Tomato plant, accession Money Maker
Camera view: tilt-top (135 deg); turntable rotation: 240 degrees
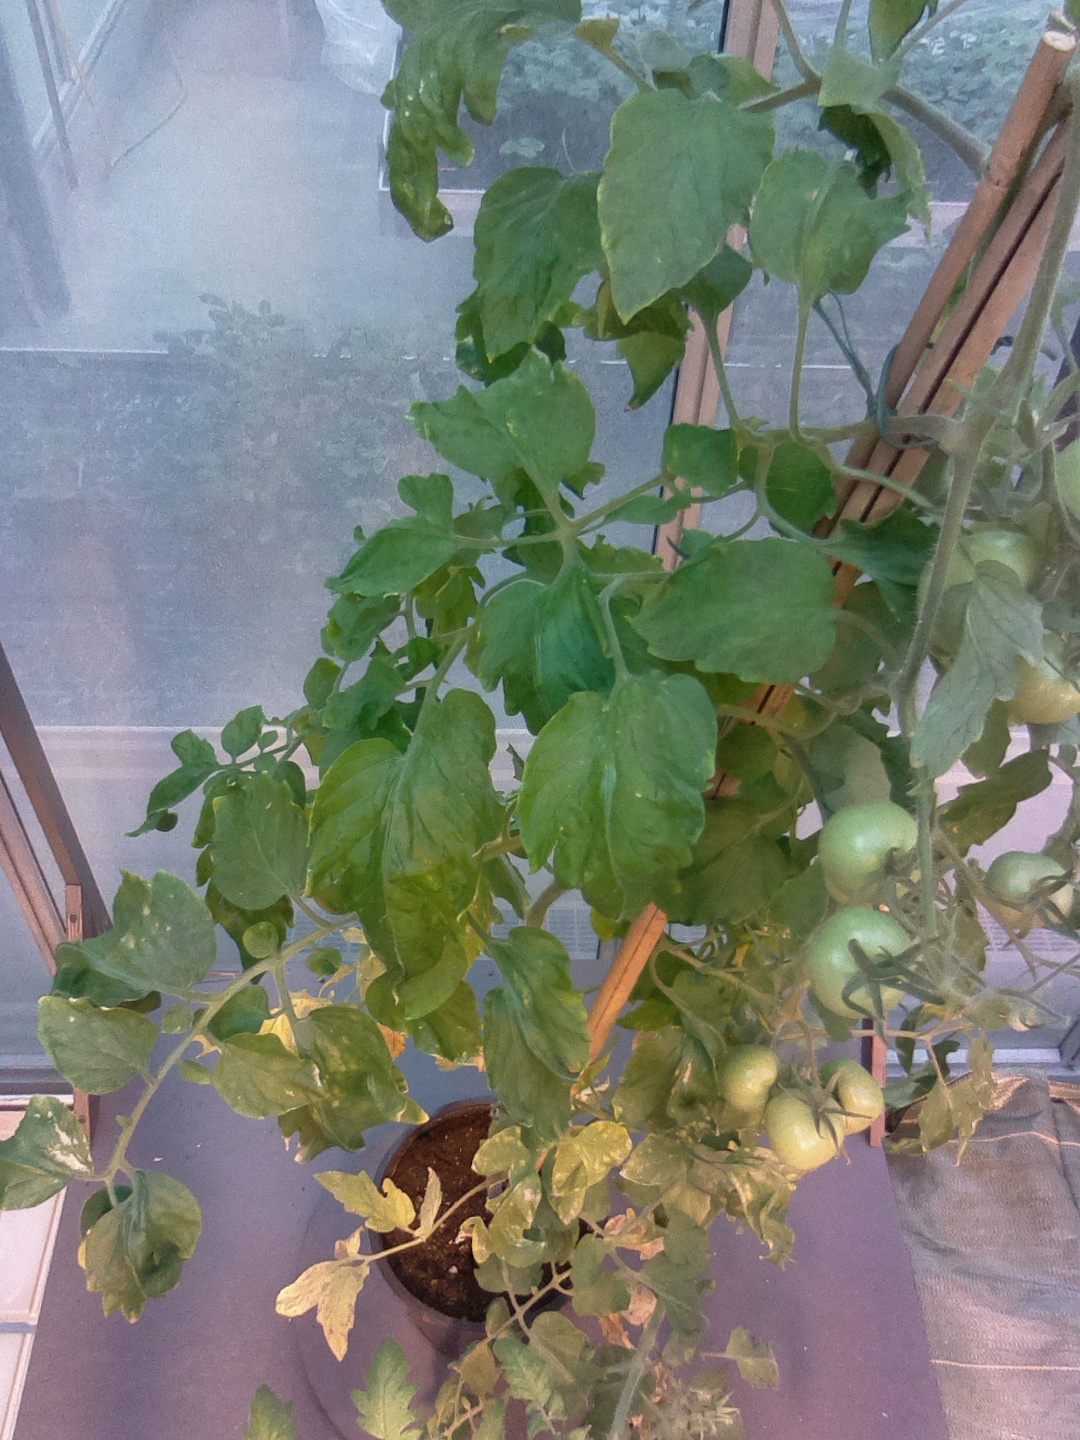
BBCH growth stage 75: 50%-60% of final fruit size